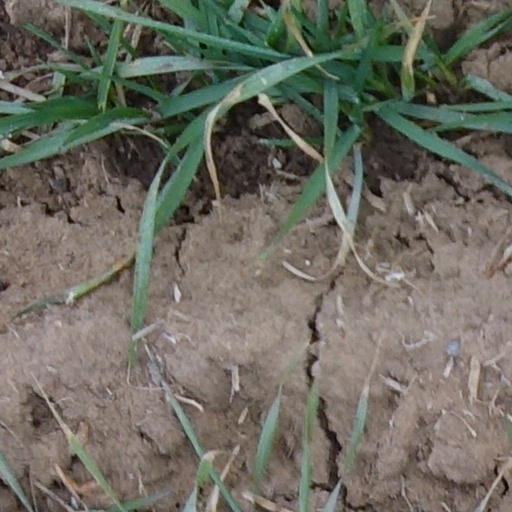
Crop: wheat